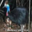
Label: bird